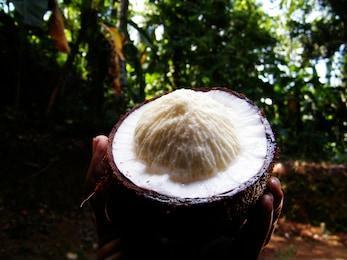
Label: coconut